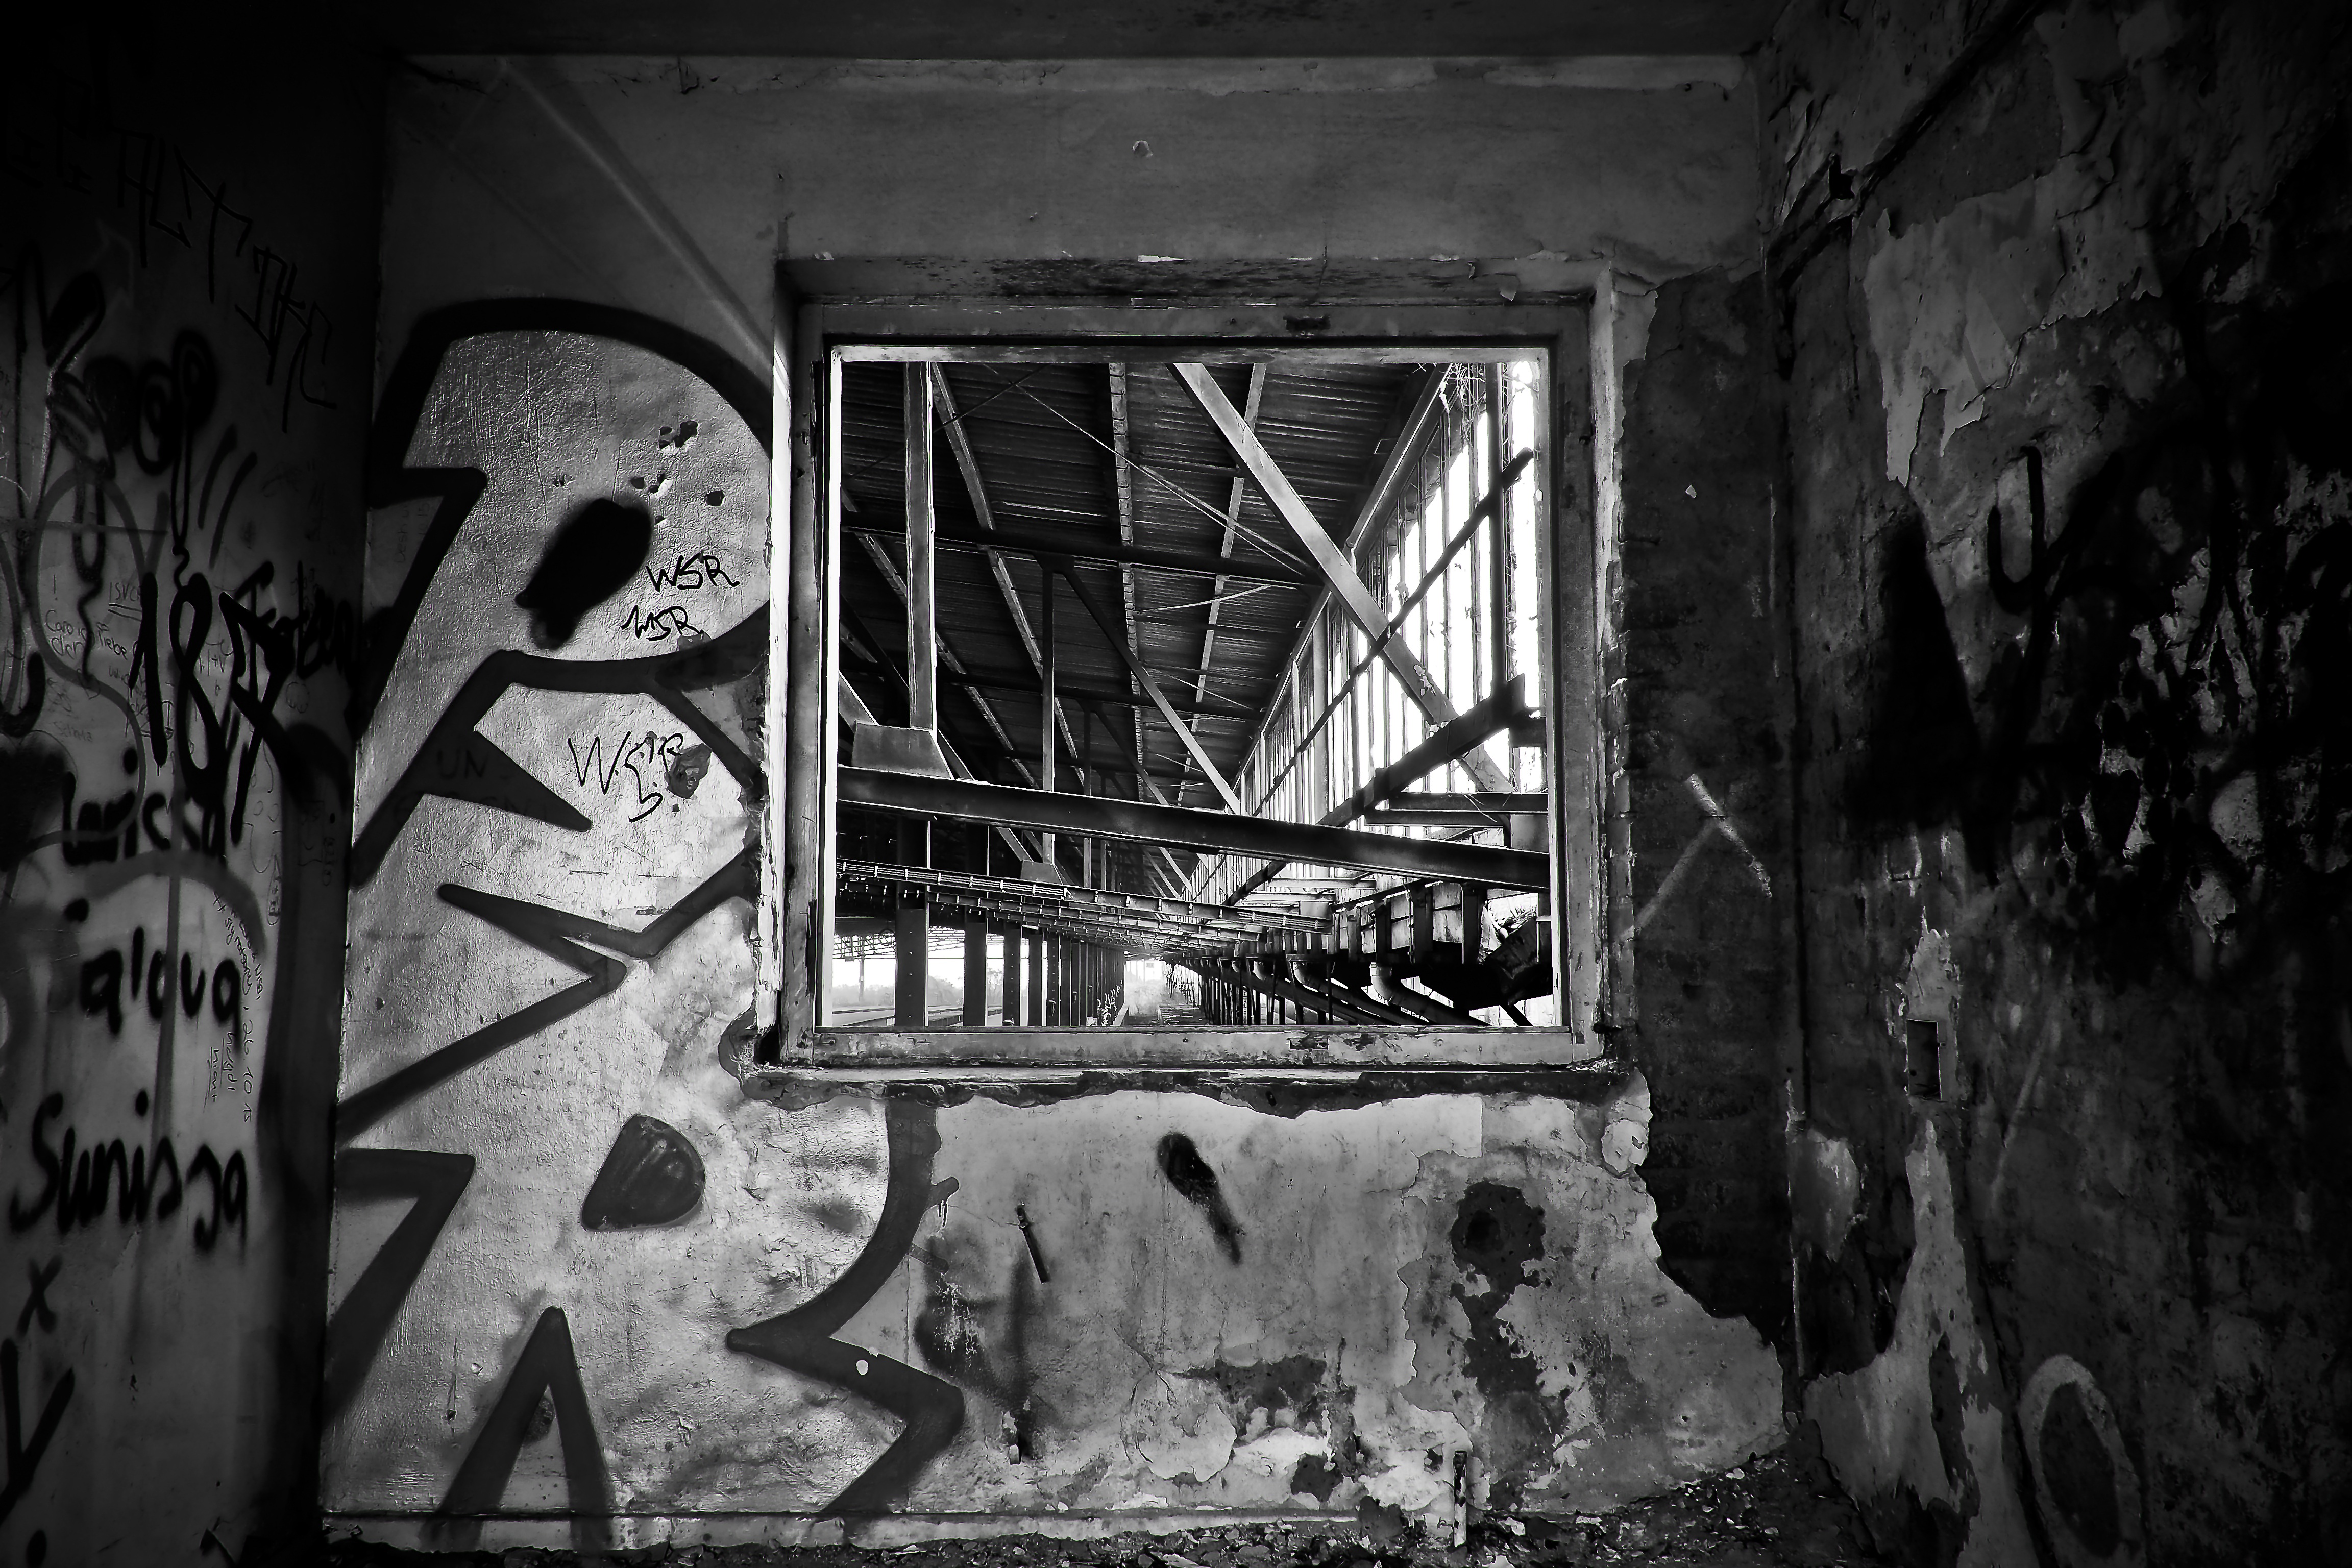
light, black and white, architecture, white, photography, house, window, view, building, old, wall, train, broken, abandoned, darkness, decay, ruin, black, monochrome, old building, graffiti, black white, weathered, warehouse, art, transience, neglected, dilapidated, photograph, outlook, weird, railway station, past, forget, transient, leave, stainless, lost places, pforphoto, break up, factory building, lapsed, old factory, ailing, old factory hall, steel beams, run down, unused, finiteness, passed, void hall, window frames, railway depot, train hall, goods station, urban area, monochrome photography, ancient history, film noir, shipping charge hall